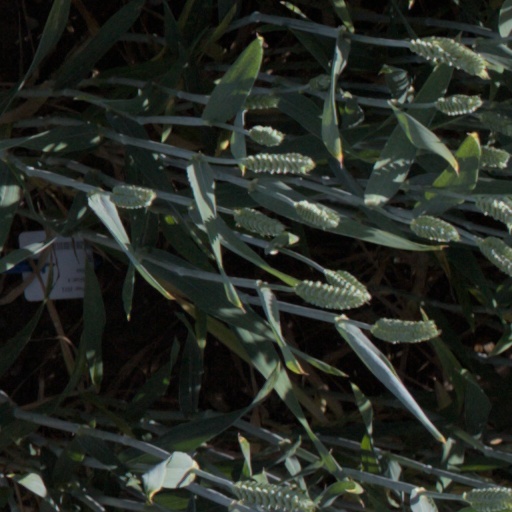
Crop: wheat